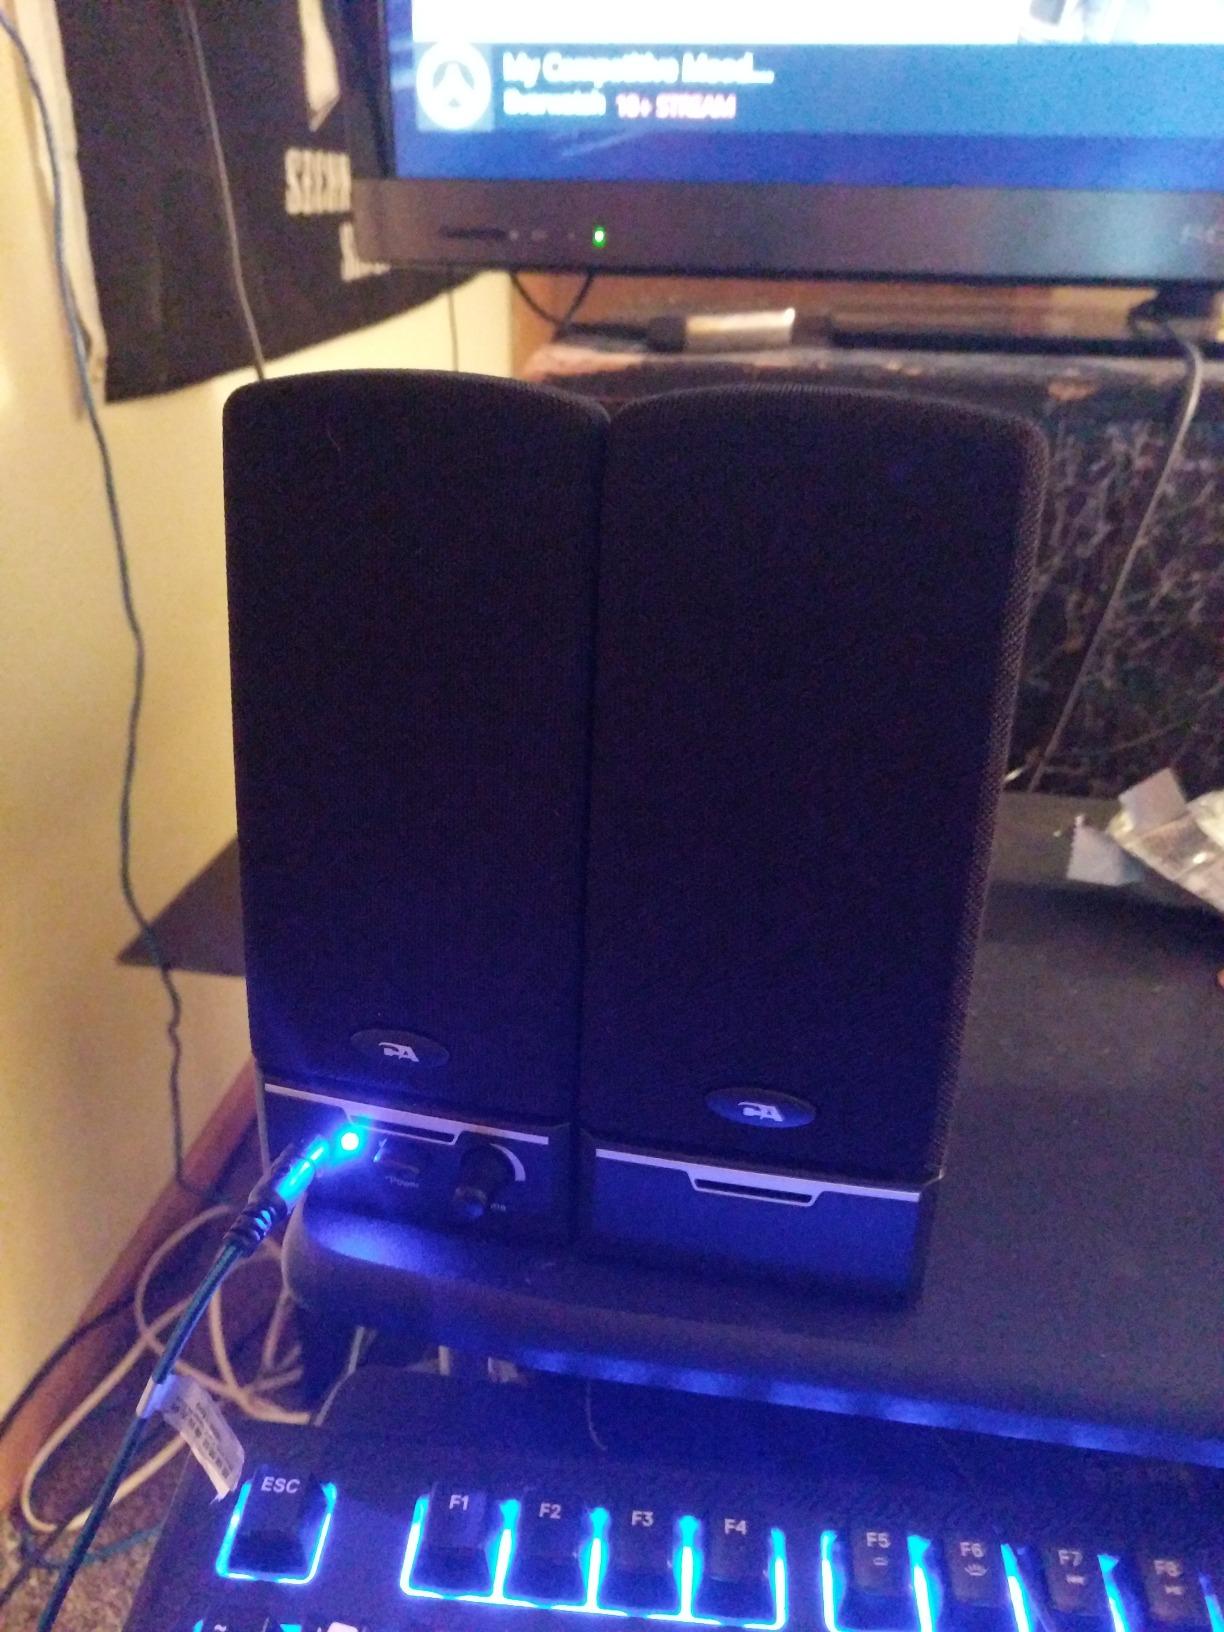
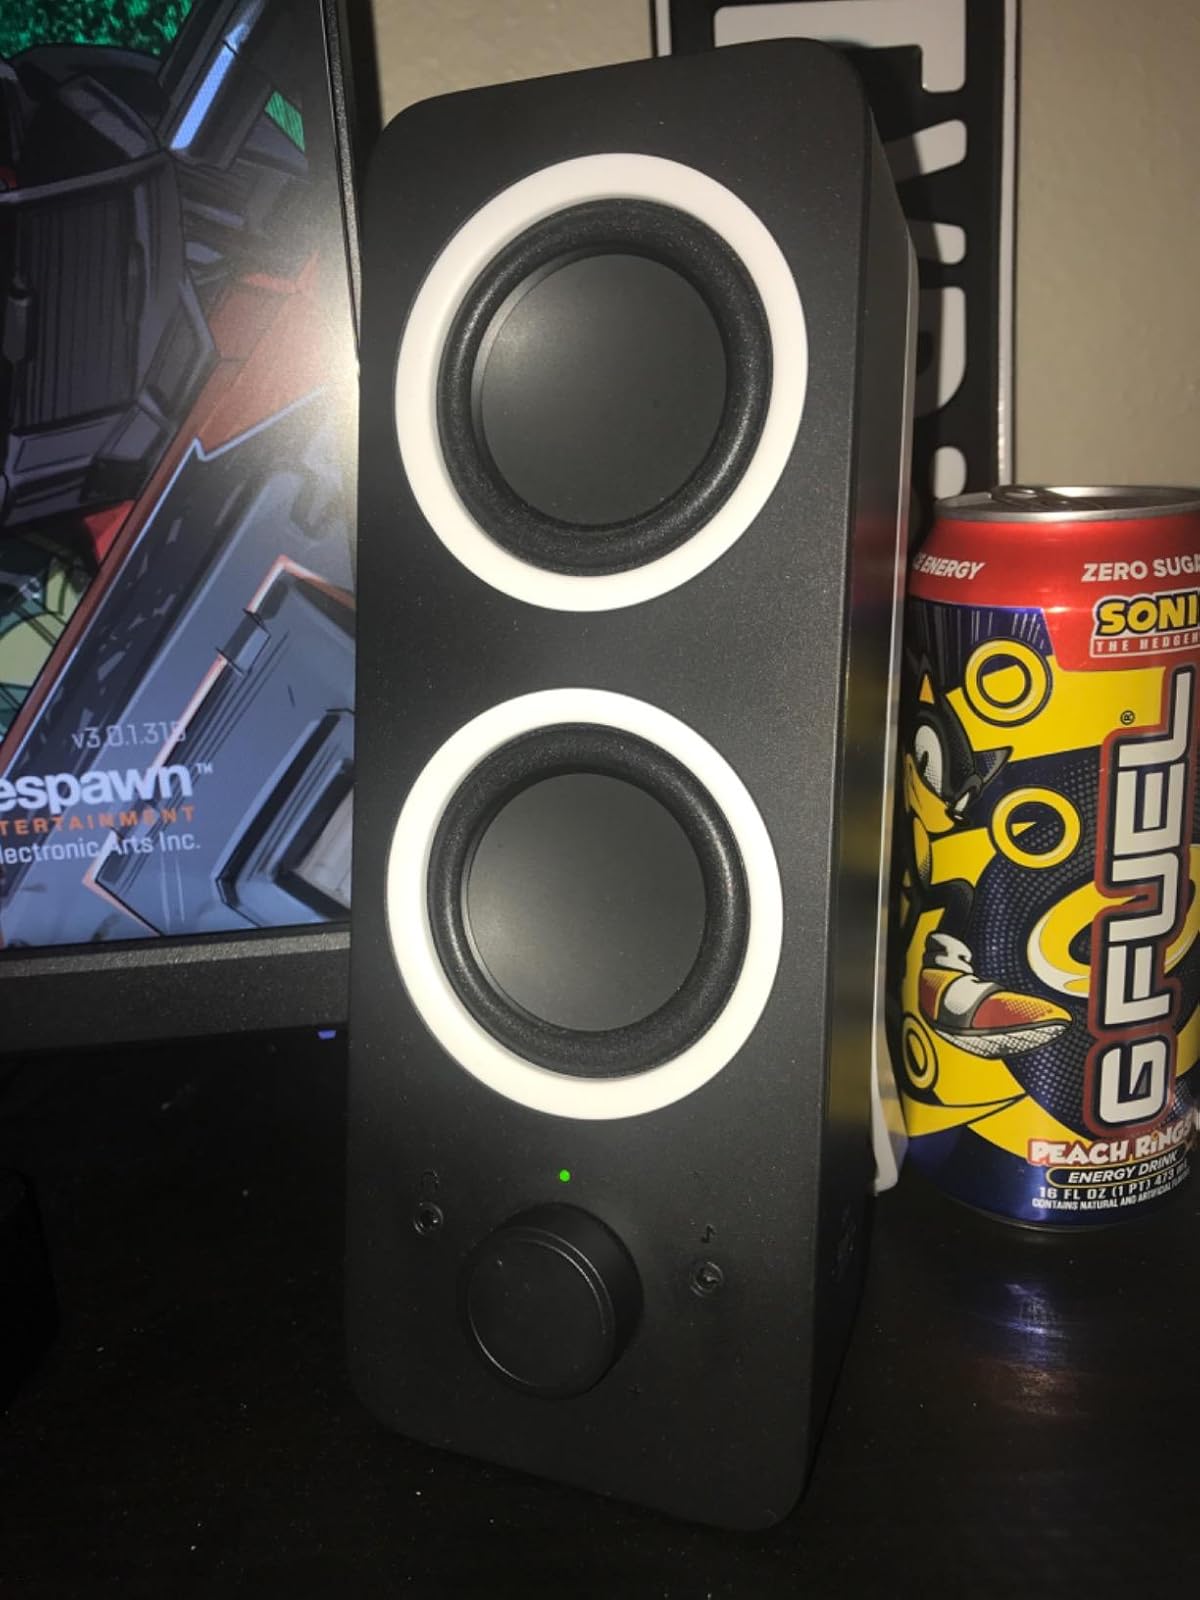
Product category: speaker
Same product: no